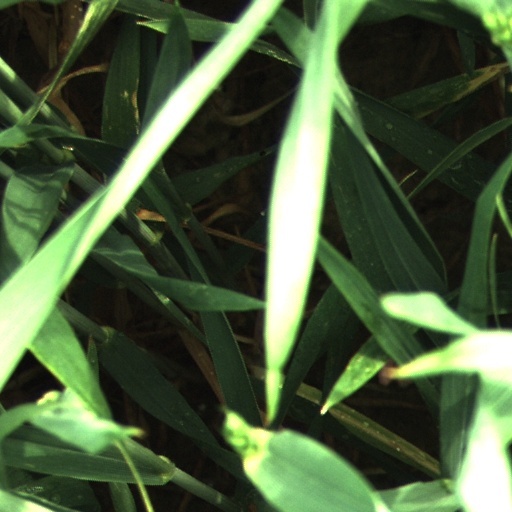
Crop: wheat